Rick O'Shay

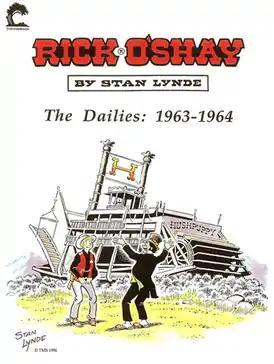

Rick O'Shay is a Western comic strip created by Stan Lynde, which debuted as a Sunday strip on April 27, 1958. The daily comic strip began on May 19 of the same year. It was distributed worldwide through the Chicago Tribune Syndicate. The final "Rick O'Shay" comic strips written and drawn by Lynde were the daily for 7 May 1977 and the Sunday for July 17, 1977. He left the syndicate after a disagreement. As the syndicate owned the rights to the strip, the popular "Rick O'Shay" comic strip was continued by others: Marian Dern (writer) and Alfredo Alcala and Mel Keefer (artists). Publication ended on March 8, 1981.